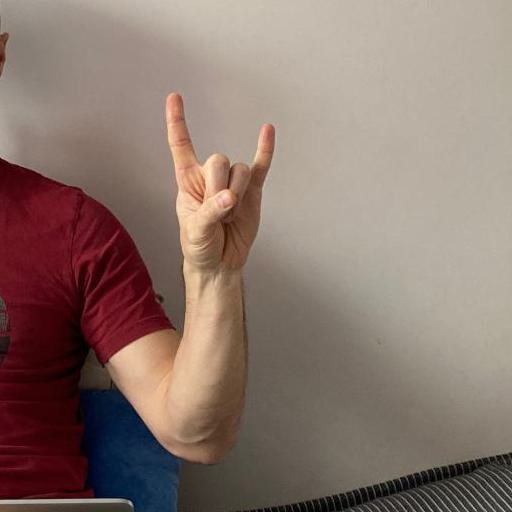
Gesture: rock